Swift Creek Rail Bridge

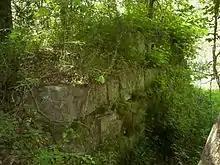
Eastern Abutment of the Bright Hope Railroad Bridge over Swift Creek

The remains of the bridge are granite abutments that are twenty feet wide indicating that it was a Truss Bridge. The bridge was one thirty foot span. The abutments were made of granite that was mined using star drills as shown by the drill holes. The Petersburg granite is readily available in the area.